Lochleven Castle

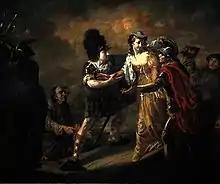
"Mary, Queen of Scots, Escaping from Lochleven Castle" (1805) by William Craig Shirreff.

Mary, Queen of Scots (reigned 1542–1567), stayed at Lochleven for a week in May 1562 to recover after she fell from her horse while riding out from Falkland Palace, In April 1563, she had an interview there with the Calvinist preacher John Knox.